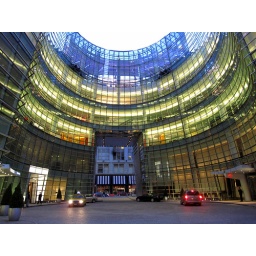
Very unusual building for New York because it cuts through the street in cross wise direction.